Carlos Pérez Soto

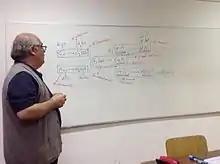
Carlos Pérez Soto teaches a class on Hegel's "Phenomenology of Spirit"

In 1984, he began teaching in higher education at the Institute of Arts and Social Sciences, which brought together intellectuals opposed to Pinochet's dictatorship and which, as of 1991, became known as ARCIS. He continued his career as a university professor, teaching epistemology and philosophy of science in psychology departments, first at the Diego Portales University and later at the University of Chile. In the late 1980s, he already started to become widely known among students and scholars for his critical approach, his Marxist analysis and concrete policy proposals. In this context, he received invitations to give lectures and conferences at numerous Chilean universities, so that the following years were characterized by an intense teaching activity.